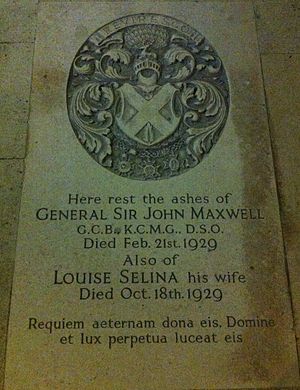
John Maxwell (general) / Efter 1916
Gravsten over general Sir John Maxwell og Louise Selina Maxwell i krypten under York Minster
General Sir John Grenfell Maxwell GCB, KCMG, CVO, DSO, PC var en britisk officer og koloniguvernør. Han gjorde tjeneste i Mahdikrigen i Sudan, Boerkrigen og 1. Verdenskrig, men han er mest kendt for at have beordret henrettelsen af lederne af Påskeopstanden 1916 i Irland. Han tog sin afsked i 1922.